Tropical Storm Lee (2011)

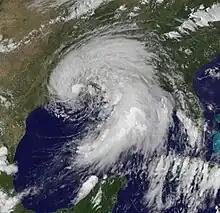
Subtropical Storm Lee prior to making landfall on September 3

In light of heavy rainfall forecast for coastal areas, much of southern Mississippi was under a flash flood watch until the passage of the storm. A state of emergency was ordered for Jackson County; local fire stations initiated the free distribution of sandbags, and the harbor was closed off to all transient vessels. Similar preparations took place in Hancock County, where officials issued voluntary evacuations for low-lying areas. Rainfall totals in Waveland, MS measured . Gulf Islands National Seashore ordered the immediate closure of its portions of the Mississippi–Alabama barrier islands, while its present visitors were instructed to leave.